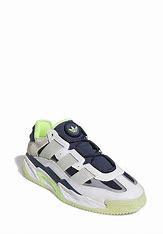
Brand: adidas
Model: originals Adidas Originals Niteball